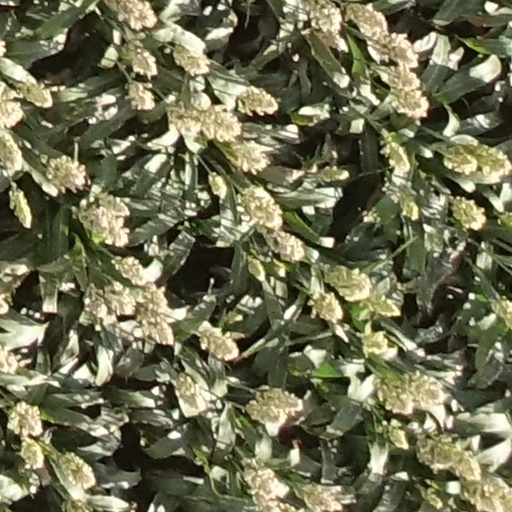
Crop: sorghum